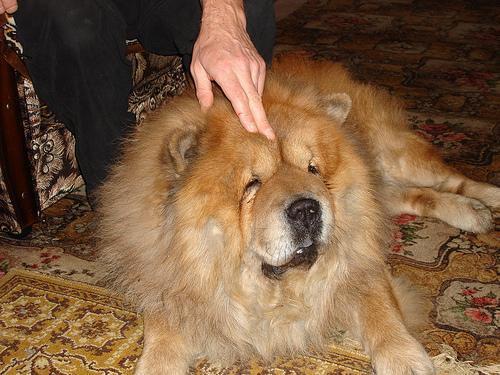
chow